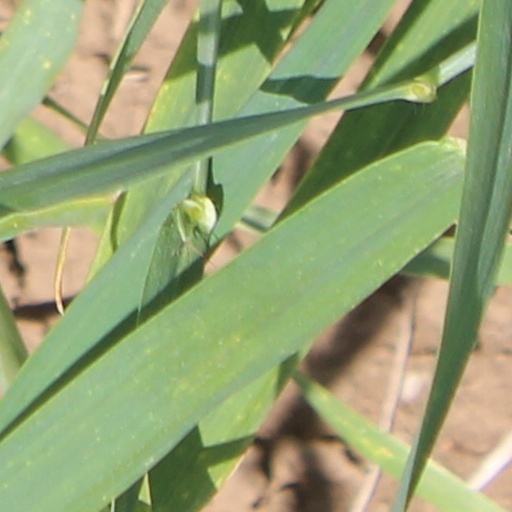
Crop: wheat